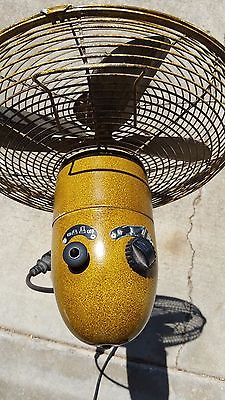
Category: fan